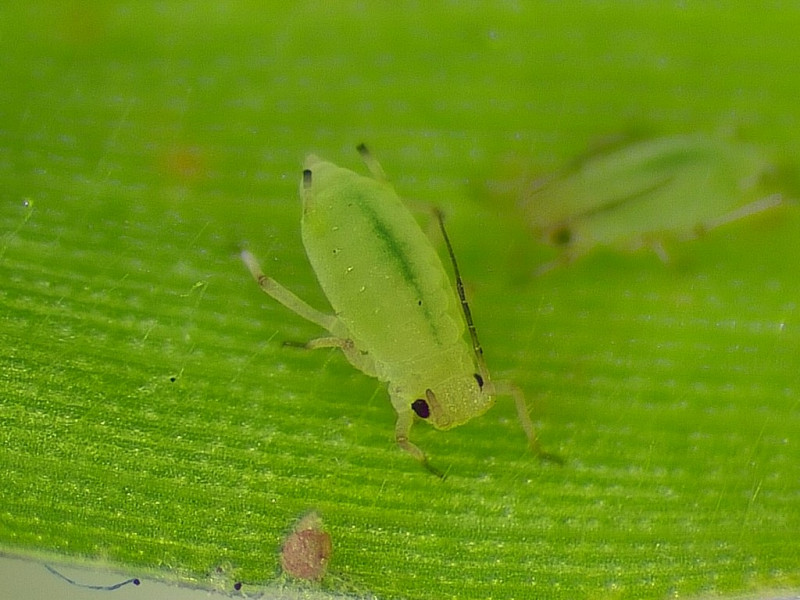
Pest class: greenbug